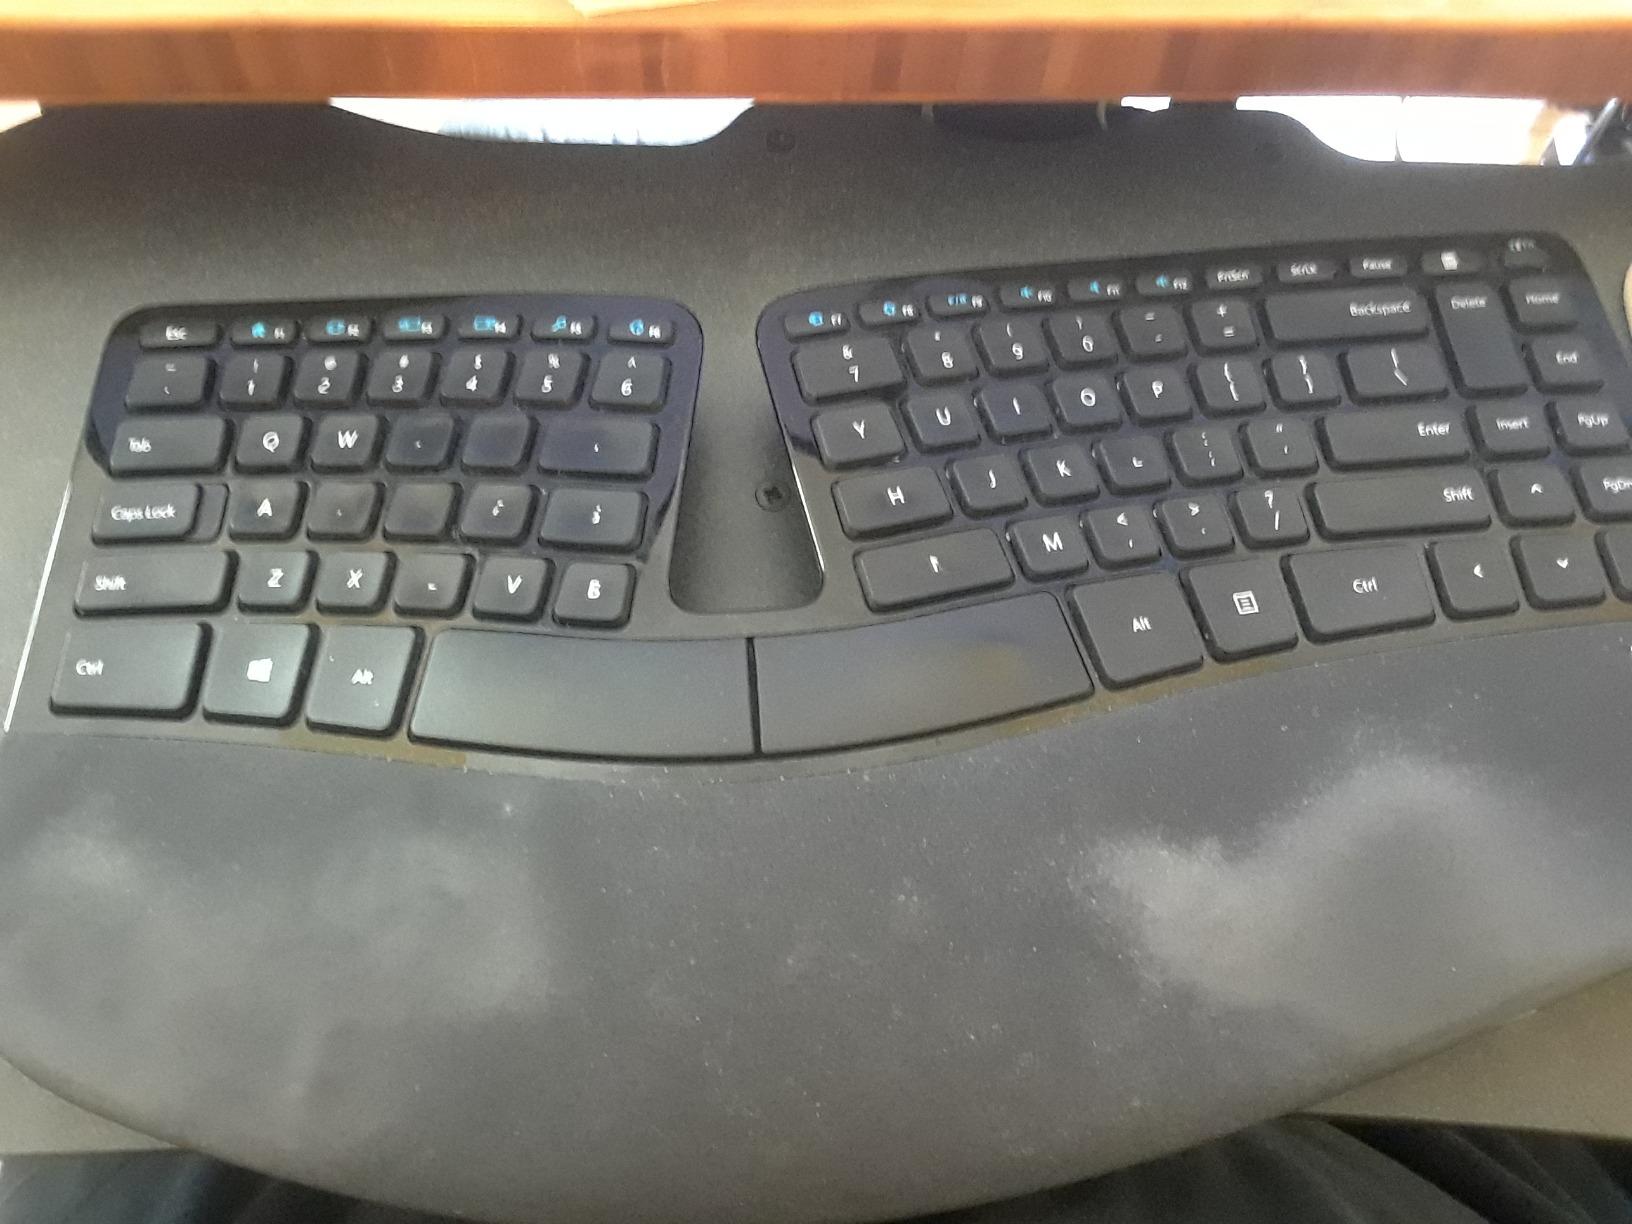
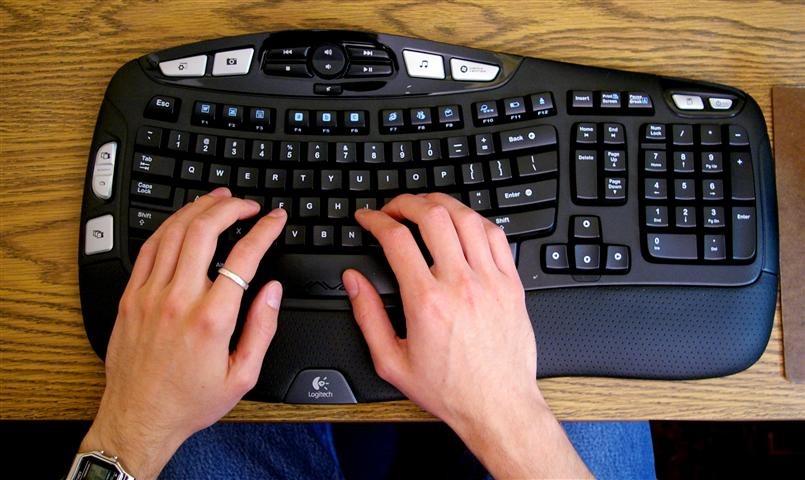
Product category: keyboard
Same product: no